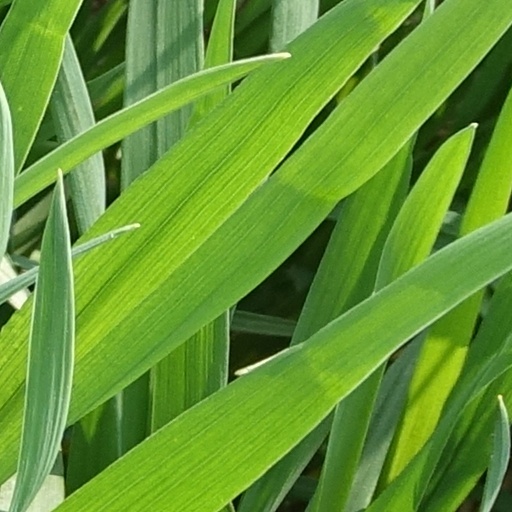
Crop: wheat